History of Sikhism

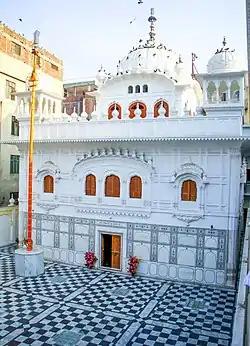
The First Lahore Singh Sabha Gurudwara, the birthplace of Guru Ram Das

In 1767 when Ahmed Shah Abdali came again he sent messages to the Sikhs for their cooperation. He offered them the governorship of Punjab but was rejected. The Sikhs using repeated guerrilla attacks took away his caravan of 1,000 camels loaded with fruits from Kabul. The Sikhs were again in control of the areas between Sutlej and Ravi. After Abdali’s departure to Kabul, Sikhs crossed the Sutlej and brought Sirhind and other areas right up to Delhi, entire Punjab under their control.